Niikappu Station

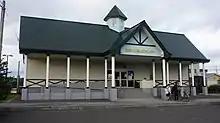
The station building

Services on the 116 km section of the line between and have been suspended indefinitely since January 2015 due to storm damage.